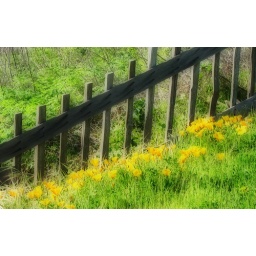
This is California in the springtime at Wilder Ranch, in Santa Cruz -- green grass, golden poppies -- spring has arrived.